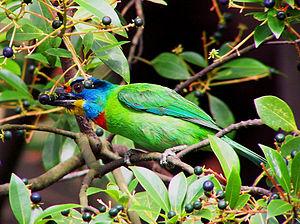
Le Barbu malais est une espèce d'oiseaux appartenant à la famille asiatique des Megalaimidae.
De nouvelles espèces vivantes sont régulièrement définies chaque année.